Aindrias Ó Caoimh (attorney general)

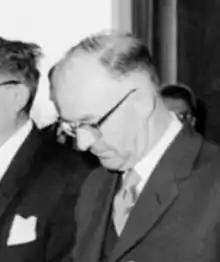
Ó Caoimh at the end of the "Lawless v Ireland" case

Aindrias Micheál Ó Caoimh (4 October 1912 – 30 December 1994) was an Irish judge and barrister who served as a Judge of the European Court of Justice from 1975 to 1985, President of the High Court and a Judge of the High Court from 1966 to 1975 and Attorney General of Ireland from January 1950 to June 1950 and 1957 to 1965.